Ultimaker

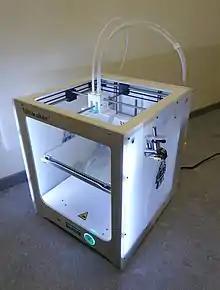
The Ultimaker 3 with a spare PrintCore attached to the side of the printer

The Ultimaker 2 Extended is technically and physically identical to the Ultimaker 2, except for its 100mm higher build volume. It and the Ultimaker 2 Go were released simultaneously in April 2015.